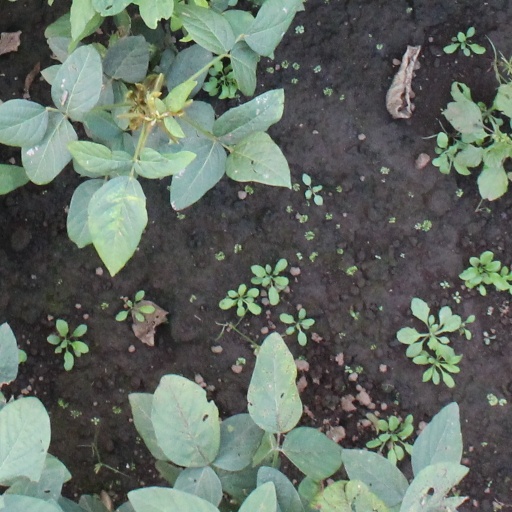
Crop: soybean